Hlothhere of Kent

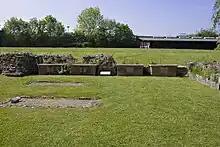
Gravesite at St Augustine's Abbey in Canterbury of four Kentish kings. Hlothhere's is the second from the left.

Hlothhere (died 6 February 685) was a King of Kent who ruled from 673 to 685.